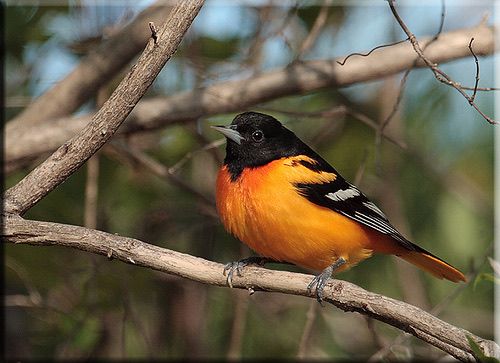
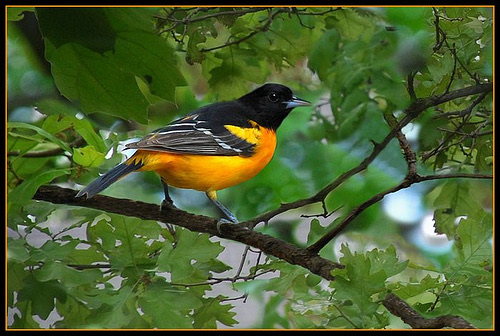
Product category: misc
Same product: yes